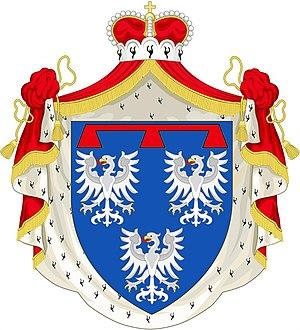
Maria Kirillovna de Russie, née le 2 février 1907 à Cobourg et morte le 25 octobre 1951 à Madrid, fut princesse puis grande-duchesse de Russie, par mariage princesse de Linange, elle appartient à la Maison de Holstein-Gottorp-Romanov.
Le titre de Prince de Linange a été créé par l'empereur romain germanique Joseph II, qui a élevé Carl Friedrich Wilhelm, comte de Leiningen-Dagsburg-Hardenburg au rang de Reichsfürst le 3 juillet 1779.
Émile-Charles, prince de Leiningen était un noble allemand.